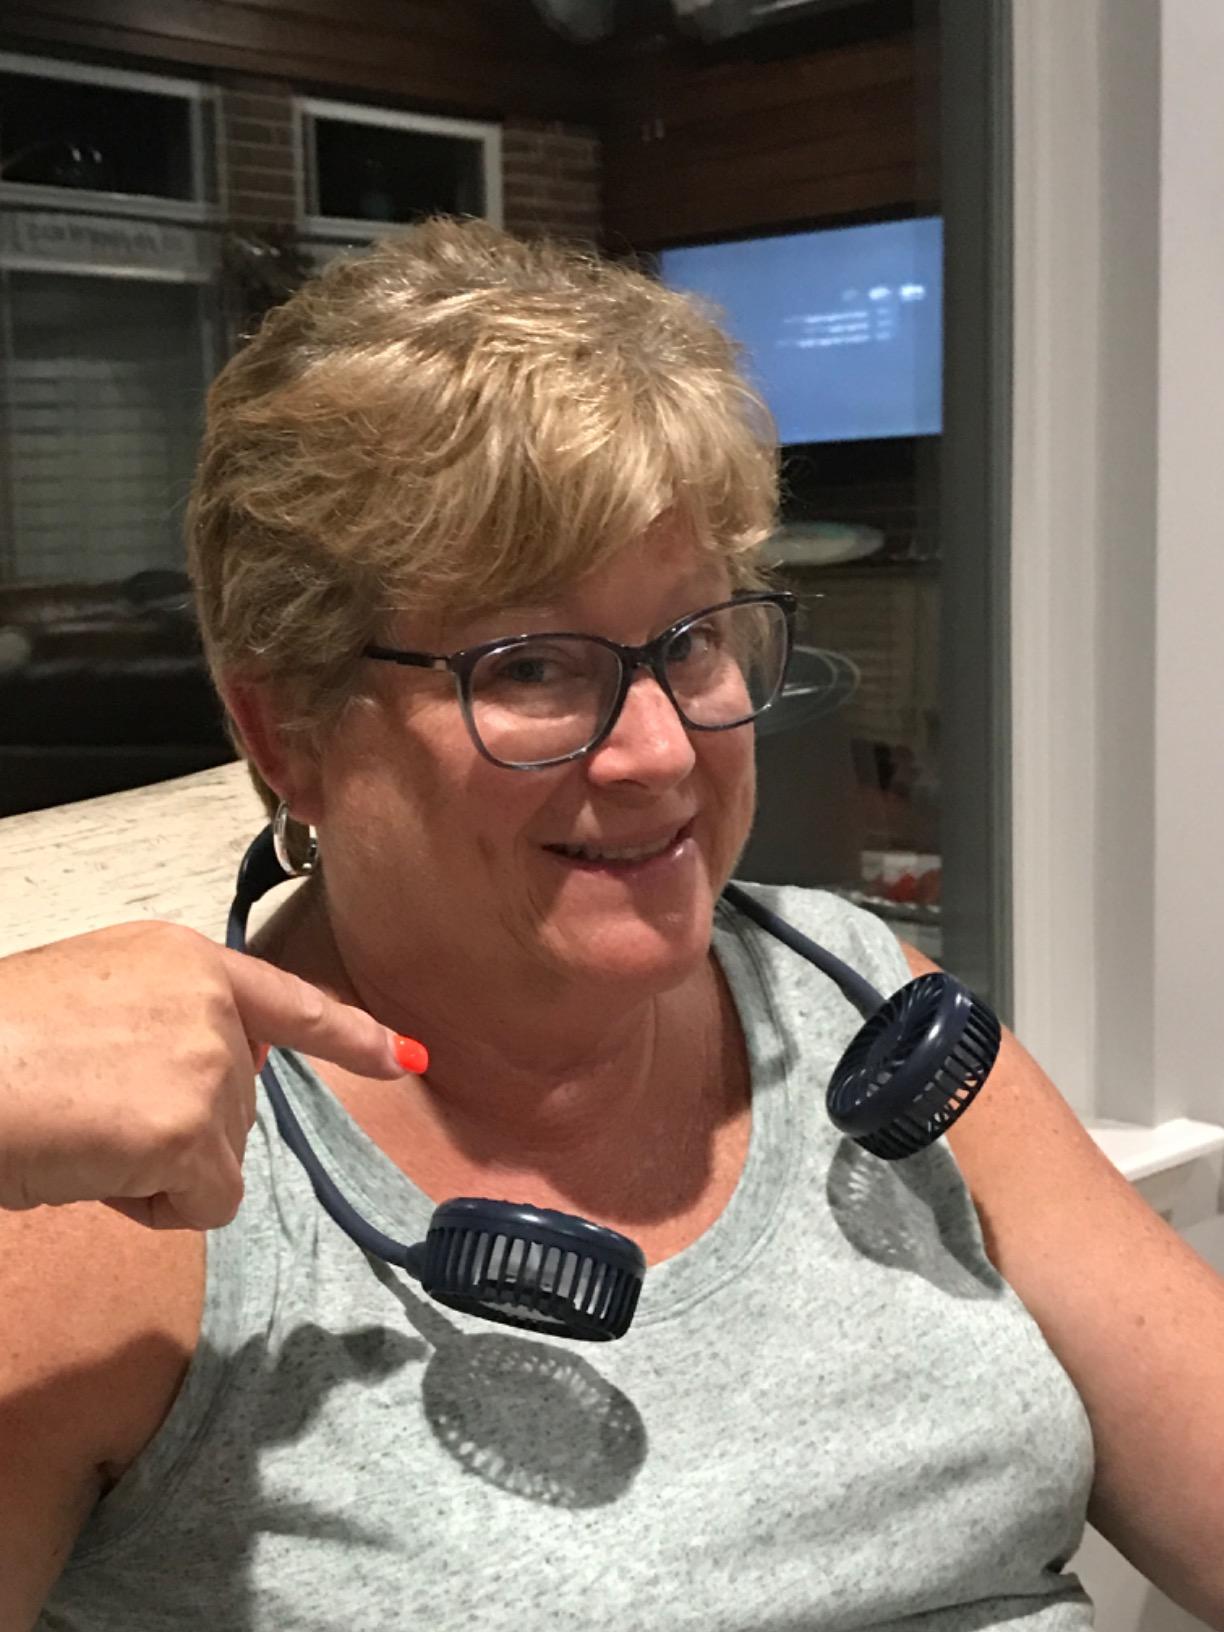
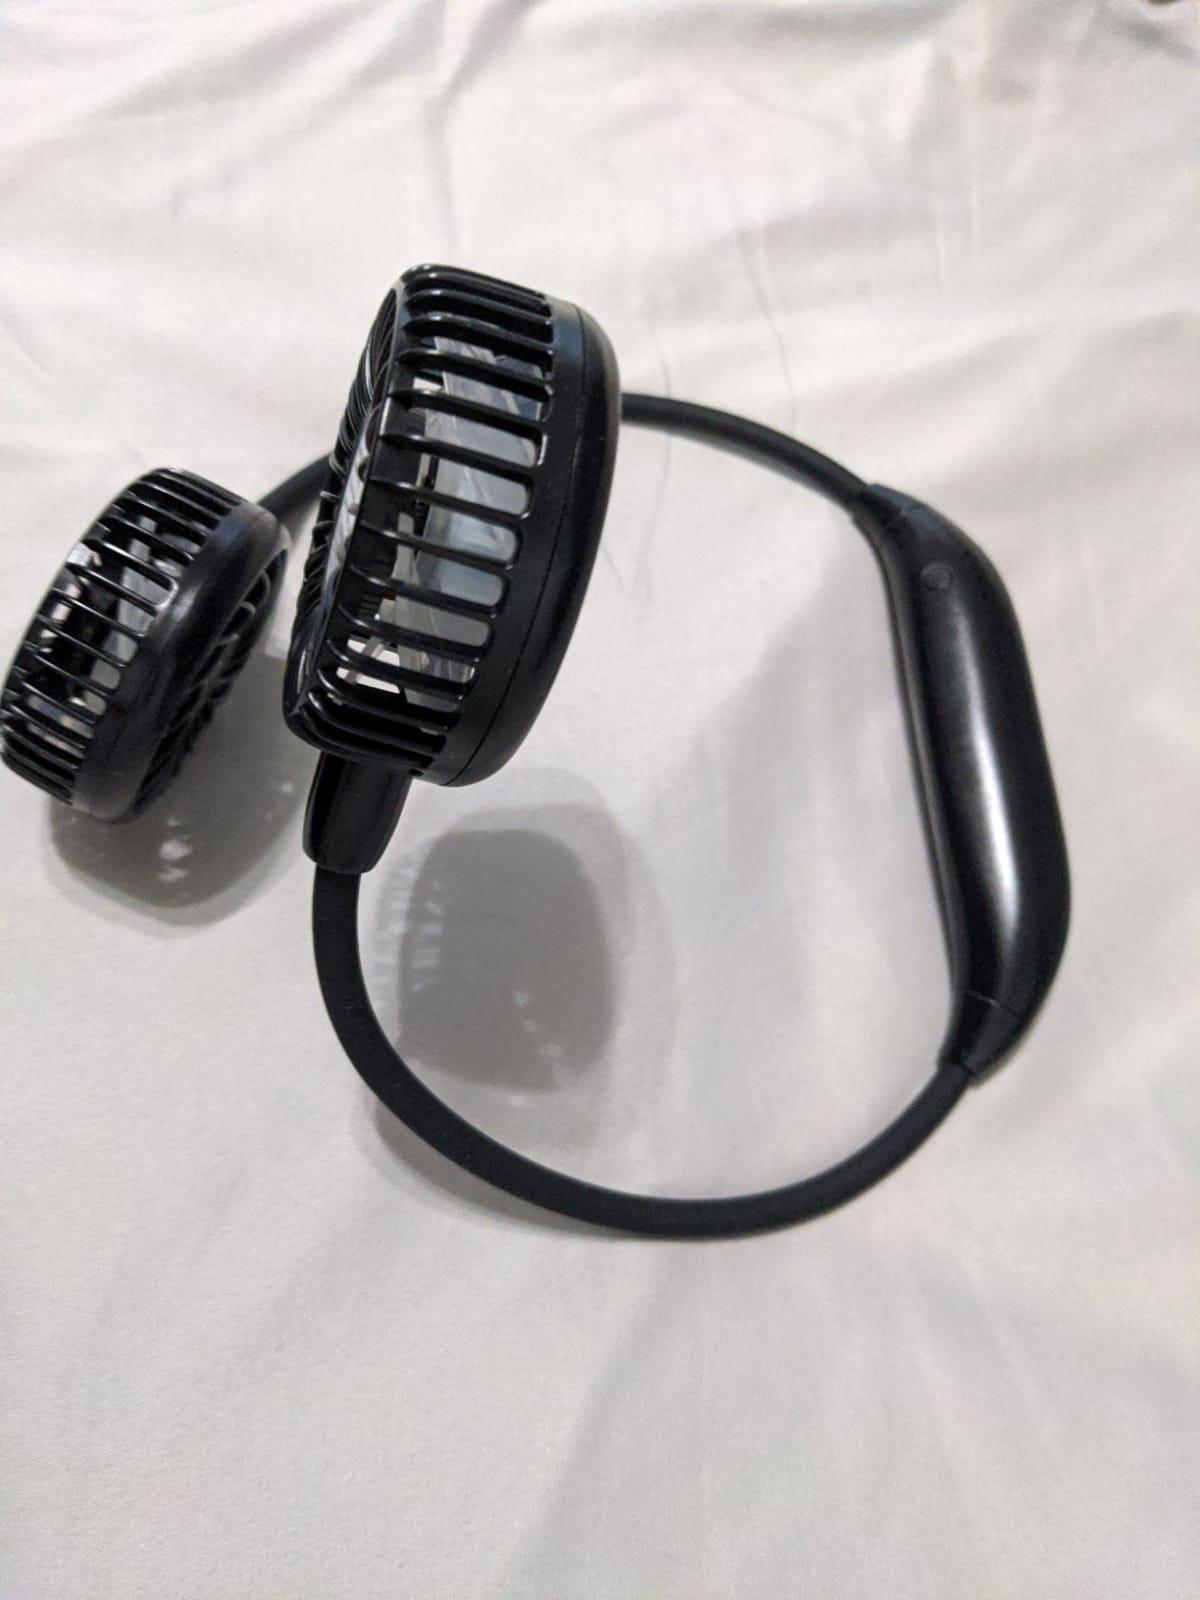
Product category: fan
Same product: no